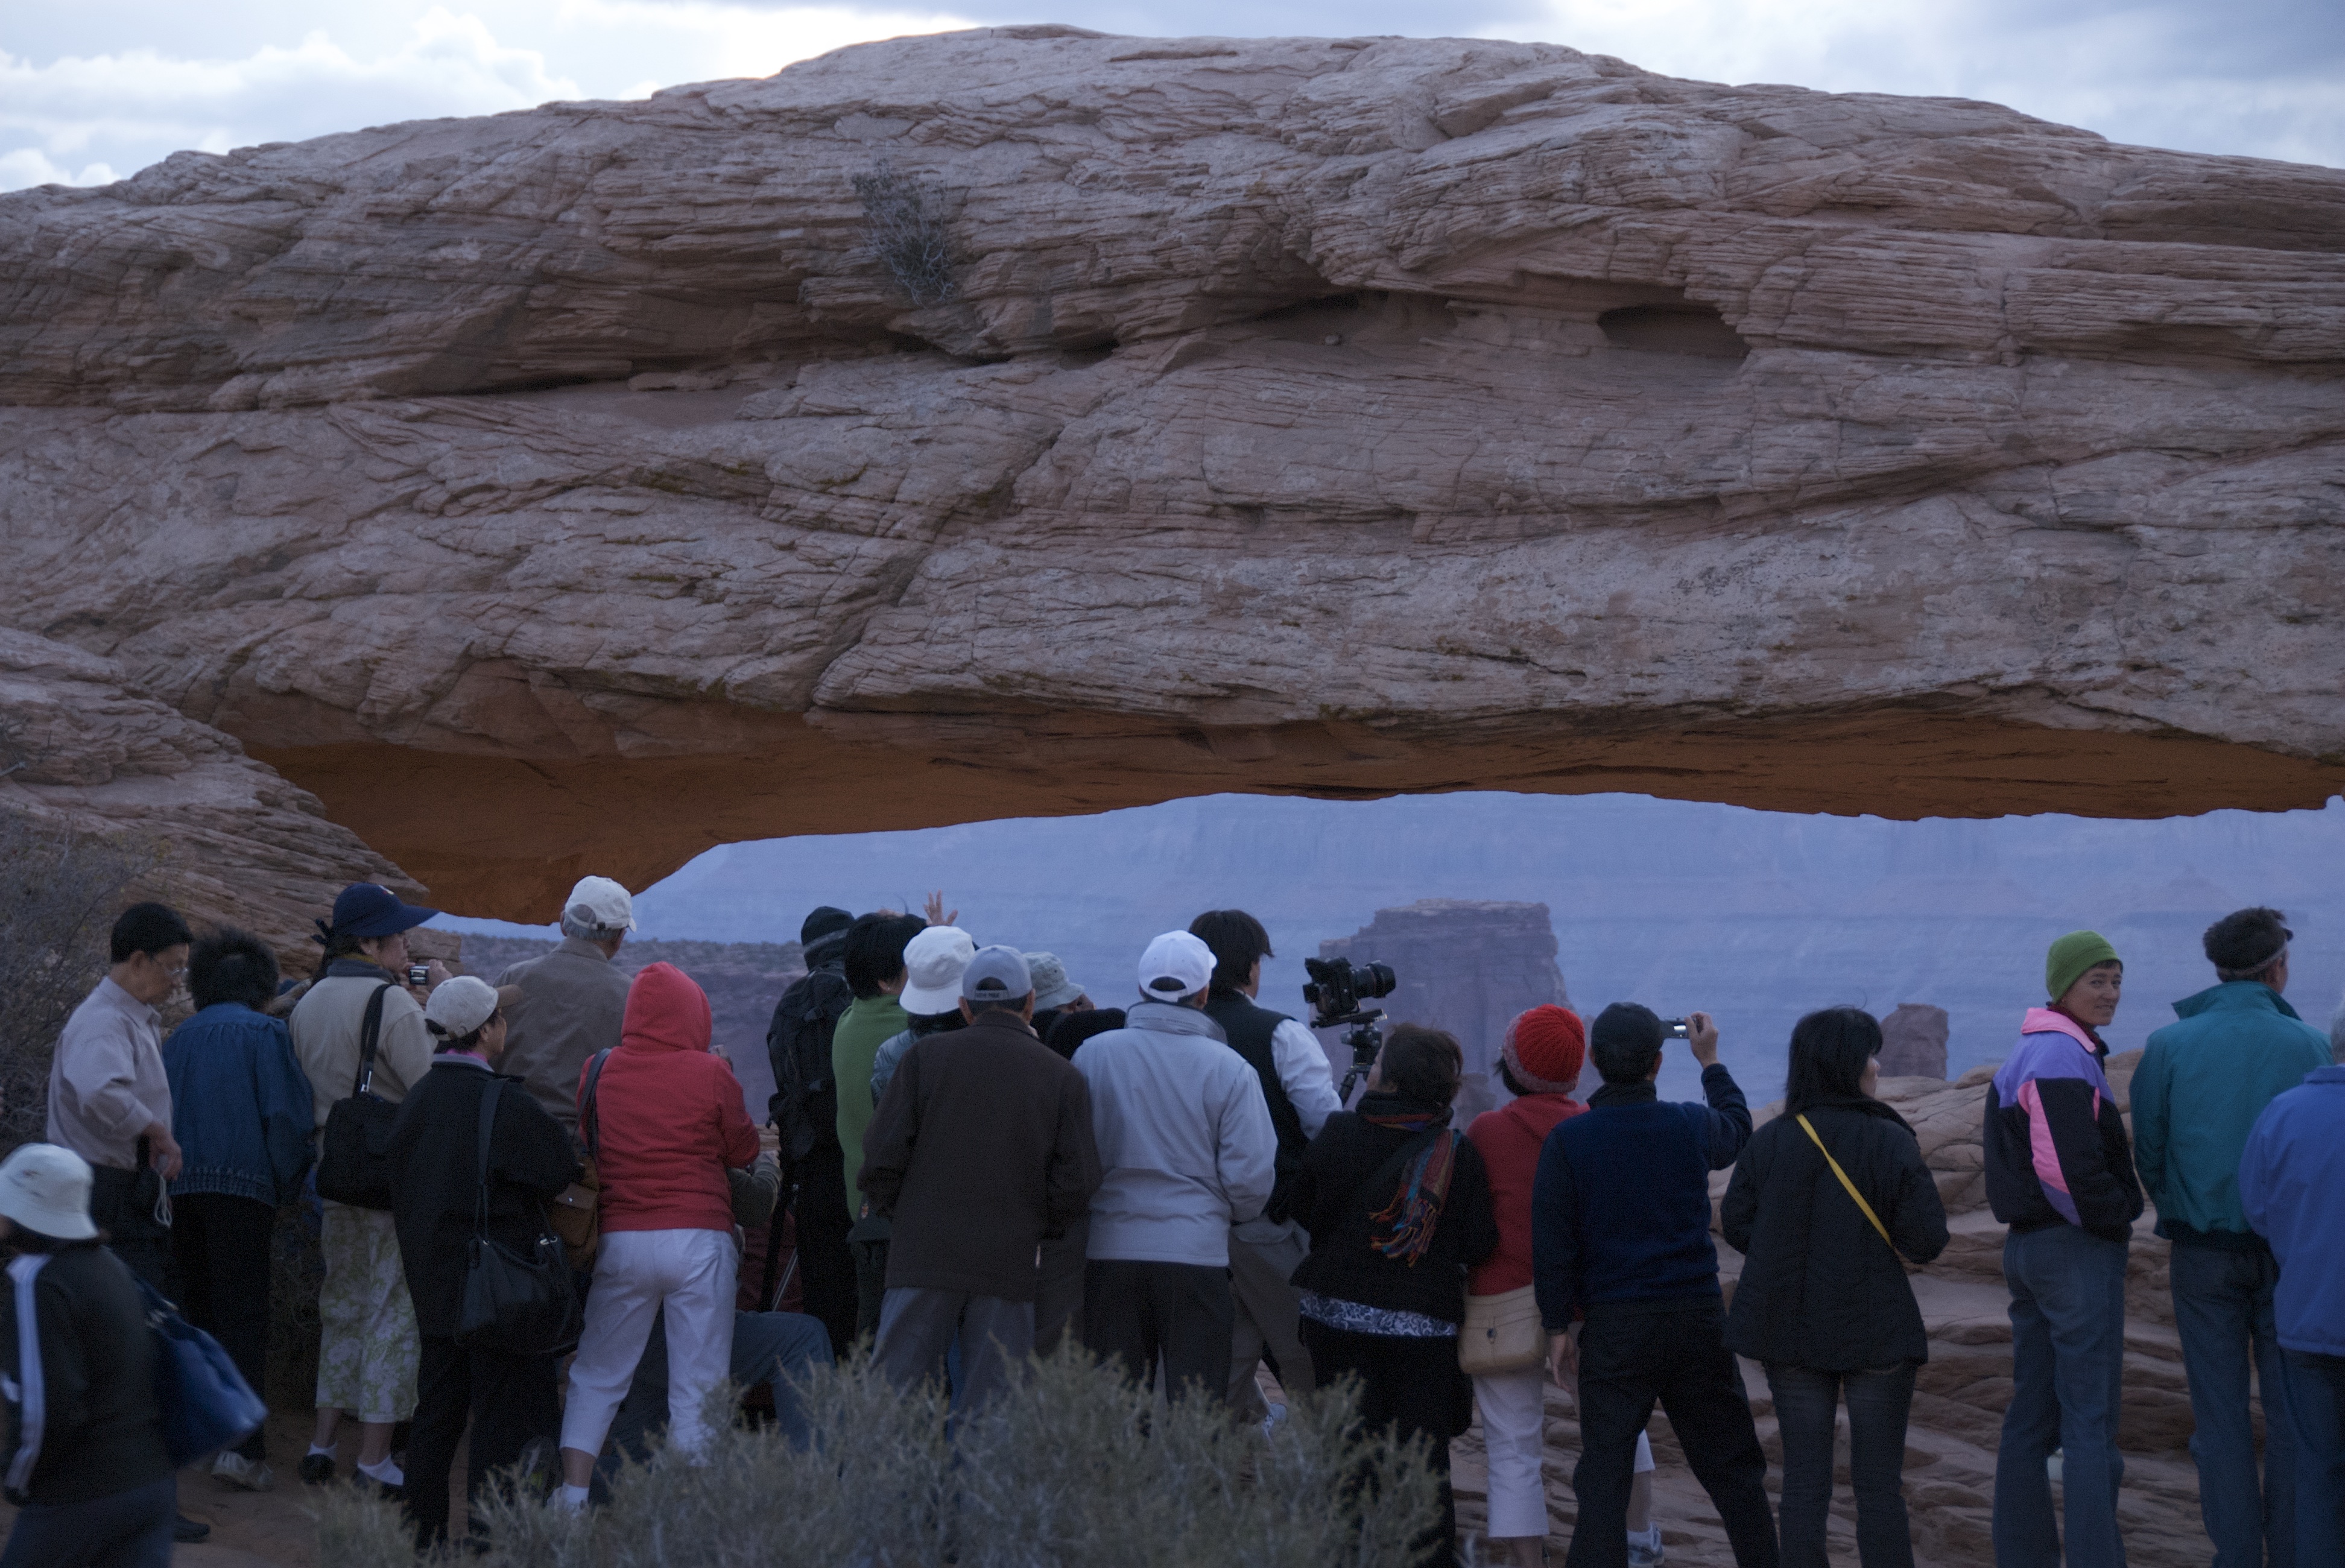
walking, mountain, valley, formation, arch, geology, mesa, badlands, plateau, wadi, landform, geographical feature, geological phenomenon